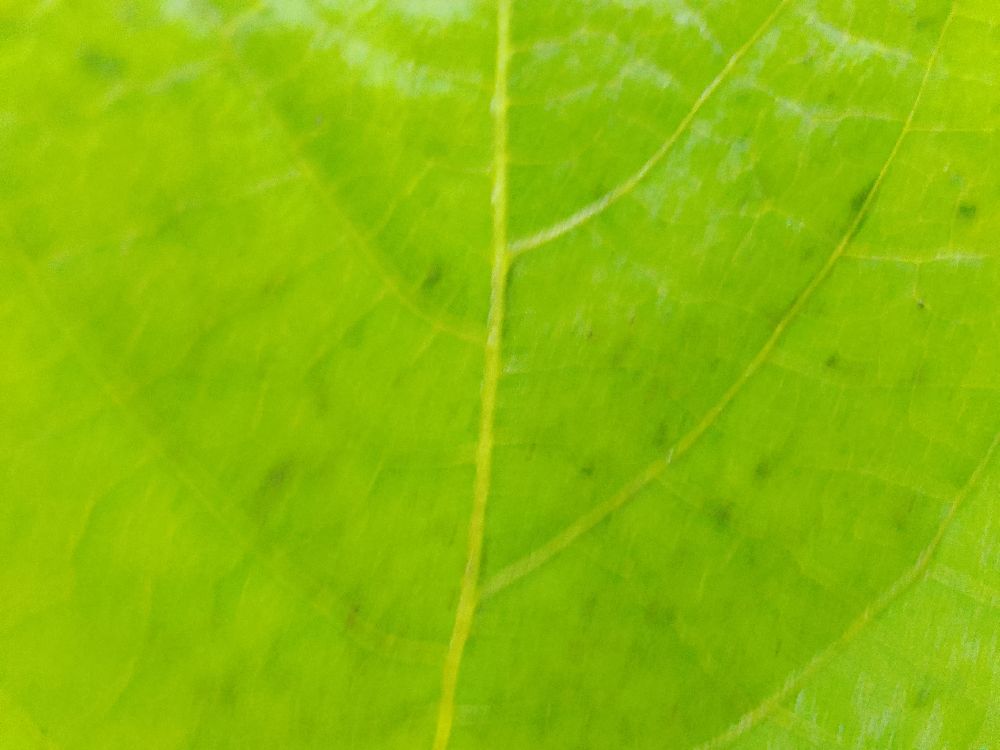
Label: healthy